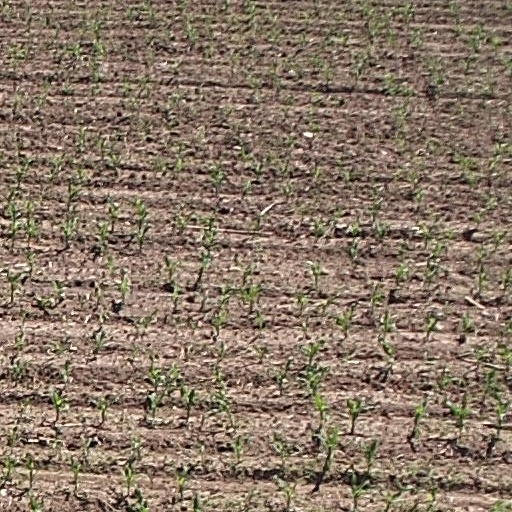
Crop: maize; corn